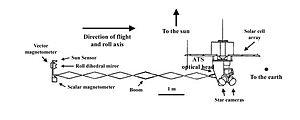
Magsat, également désigné sous l'appellation AEM 3 ou Explorer 61, est un petit satellite scientifique lancé en 1979 qui a effectué la première mesure globale et détaillée du champ magnétique terrestre. Le satellite développé par la NASA et l'USGS est la première d'une série de trois missions du programme Explorer. La charge utile est constituée d'un magnétomètre vectoriel, qui mesure les trois composantes du champ, et d’un magnétomètre scalaire absolu.